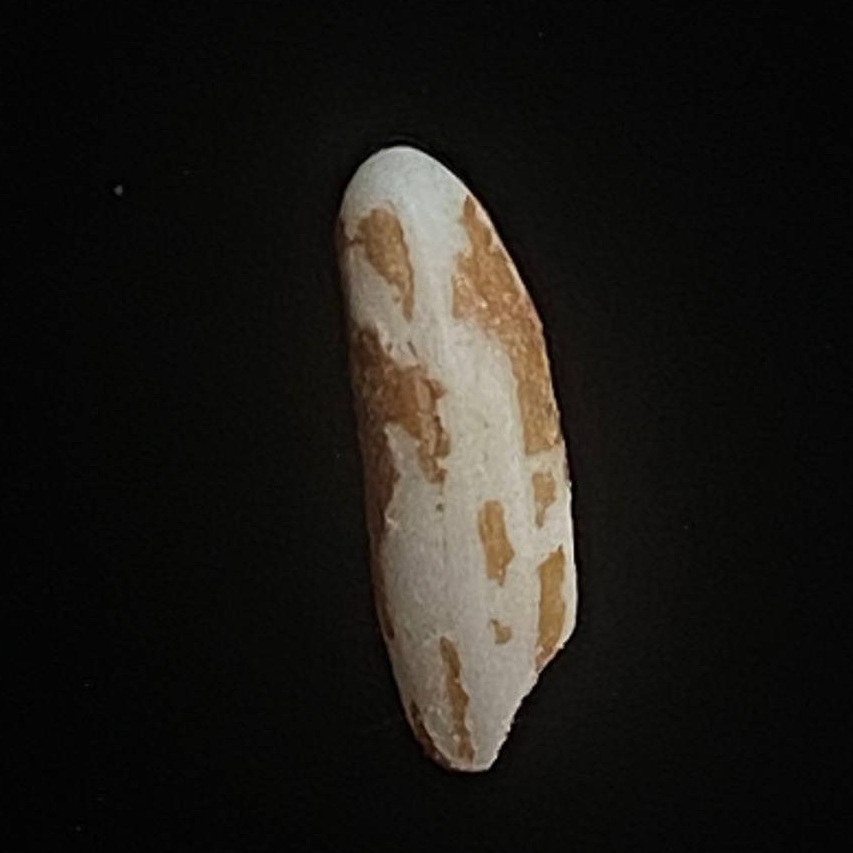
Rice variety: Lal_Binni